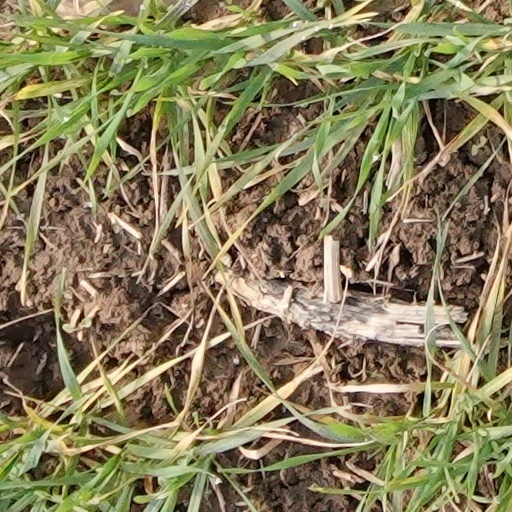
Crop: wheat